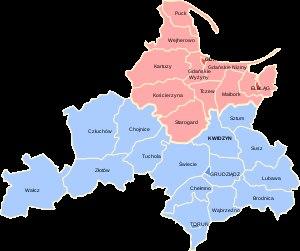
Le district de Marienwerder était une unité territoriale historique du royaume de Prusse et de l'Allemagne, fondée en 1815. Auparavant la région faisait partie du duché de Prusse. Ce district, ou région, faisait partie de la province de Prusse-Occidentale, aujourd'hui disparue, et en constituait la moitié méridionale lorsqu'elle a été divisée en deux en 1815. Il a ensuite fait partie de 1920 à 1922 d'une région dirigée par la commission interalliée, nommée Regierungsbezirk Westpreußen puis a été intégré dans la province de Prusse-Orientale de 1922 à 1945, retrouvant son nom d'origine de 1939 à 1945. Il est aujourd'hui situé en Poméranie polonaise.